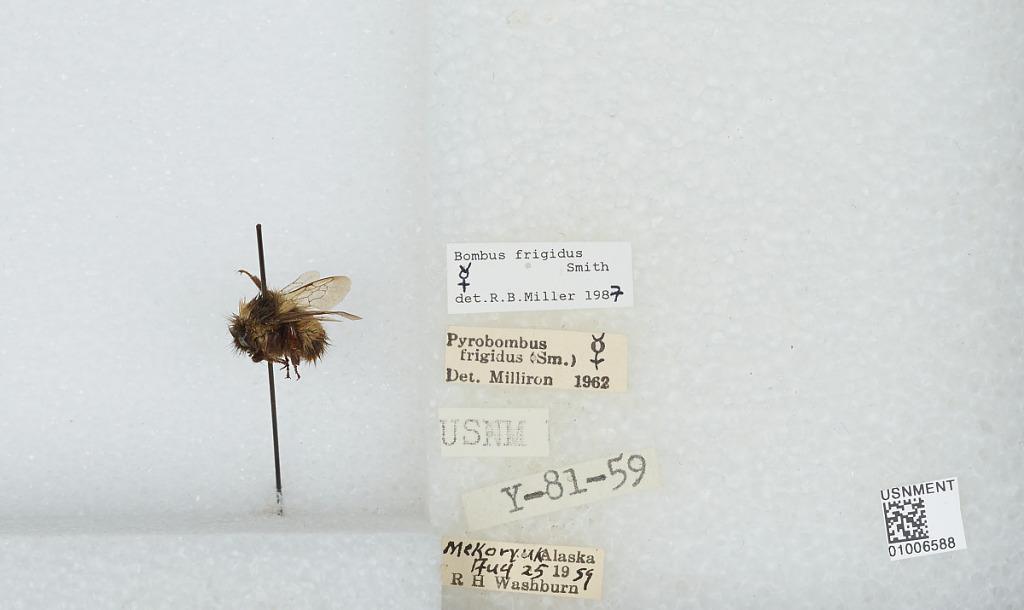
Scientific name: Bombus (Pyrobombus) frigidus Smith
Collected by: R. Washburn
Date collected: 1959-8-25
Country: United States
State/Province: Alaska
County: Bethel
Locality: Mekoryuk
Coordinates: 60.3892, -166.207
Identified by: Miller, R. B.